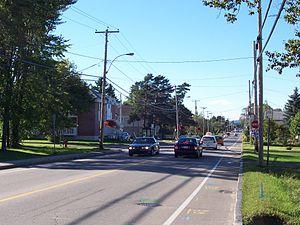
Boulevard Pie-XI, quartier Val-Bélair, Arrondissement Laurentien, ville de Québec (Québec, Canada), 8 septembre 2007
La Haute-Saint-Charles est l'un des six arrondissements de Québec.
Val-Bélair est un des 35 quartiers de la ville de Québec, et l'un des quartiers de l'arrondissement de La Haute-Saint-Charles. Cette ancienne ville fut fusionnée à Québec le 1ᵉʳ janvier 2002.